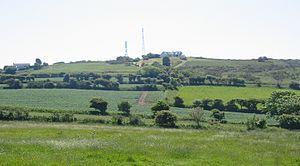
Les Platons sont le point culminant des îles Anglo-Normandes avec 136 mètres d'altitude, dans la paroisse de La Trinité, dans le Nord de l'île de Jersey.